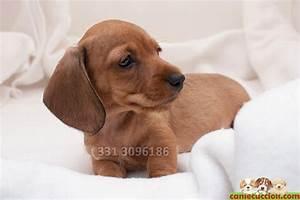
dog